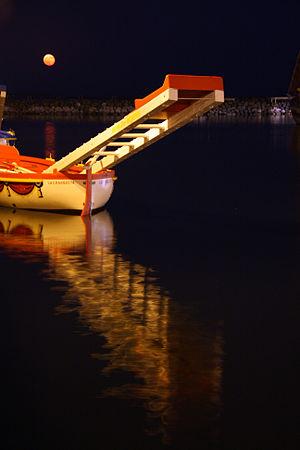
Une barque de joutes dans le port de Marseillan (Hérault).
Marseillan est une commune française située dans le département de l'Hérault, en région Occitanie. Depuis le 31 décembre 2002, elle fait partie de la communauté d'agglomération Sète Agglopôle Méditerranée.